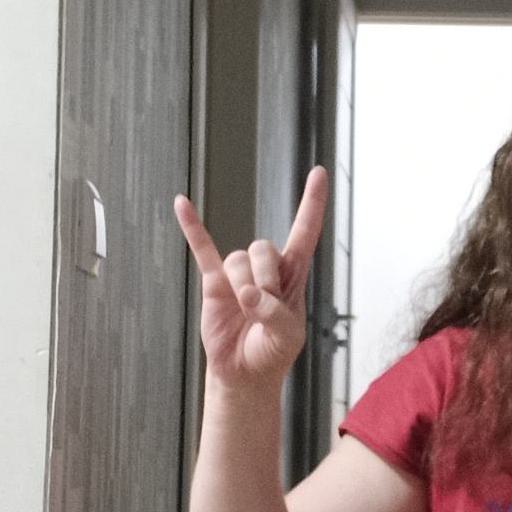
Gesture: rock